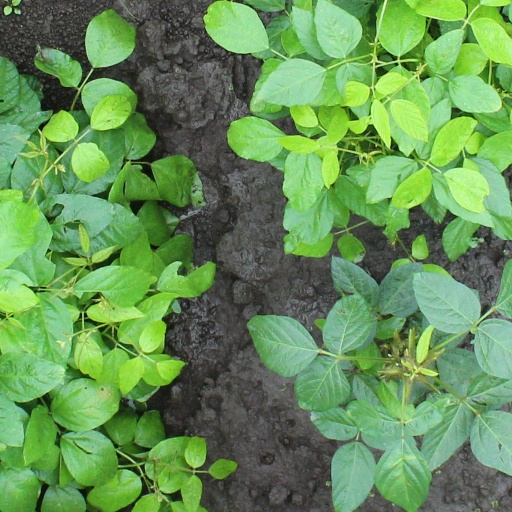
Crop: soybean